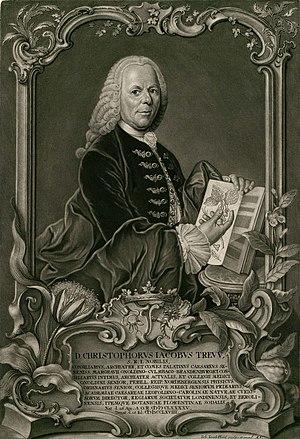
Christoph Jakob Trew est un médecin et un botaniste allemand, né le 26 avril 1695 à Lauf an der Pegnitz et mort le 18 juillet 1769 à Nuremberg.